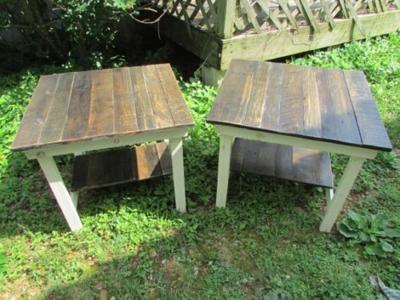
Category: table